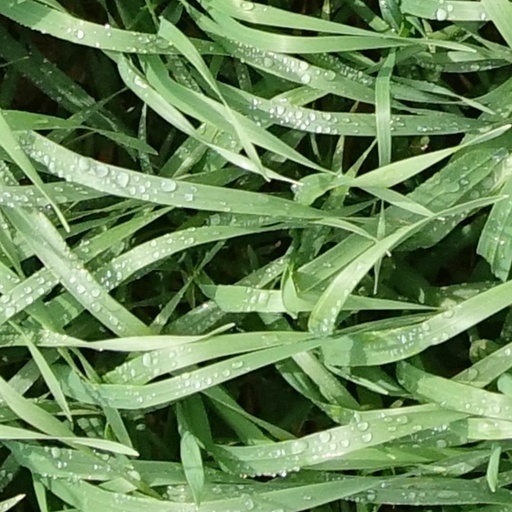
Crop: wheat